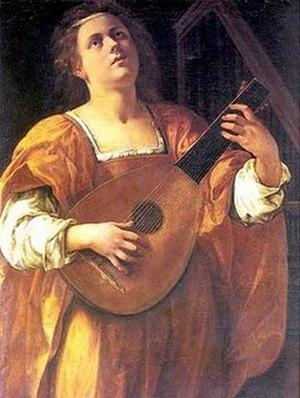
Maddalena Casulana est une compositrice, luthiste et chanteuse italienne de la fin de la Renaissance. Elle est la première compositrice occidentale à avoir été publiée.